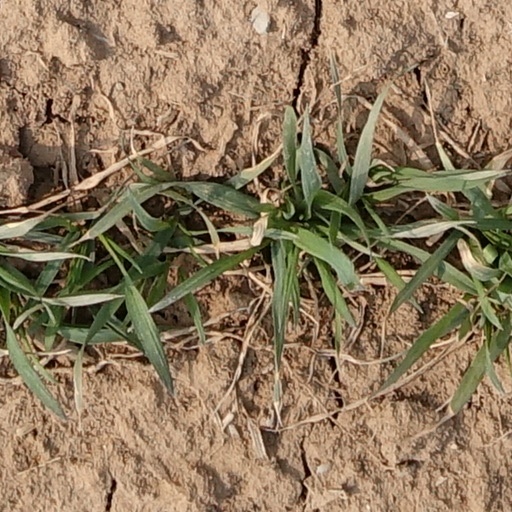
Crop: wheat